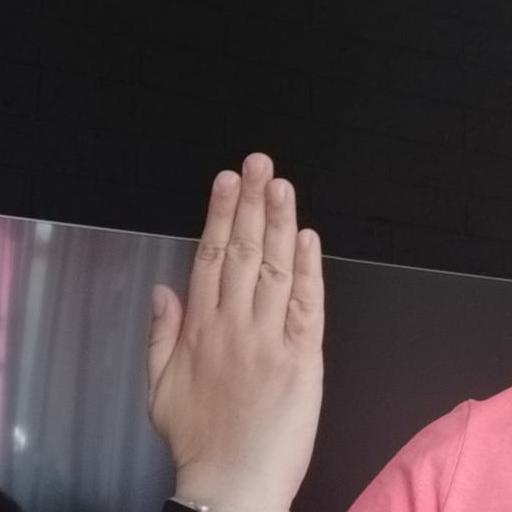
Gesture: stop_inverted